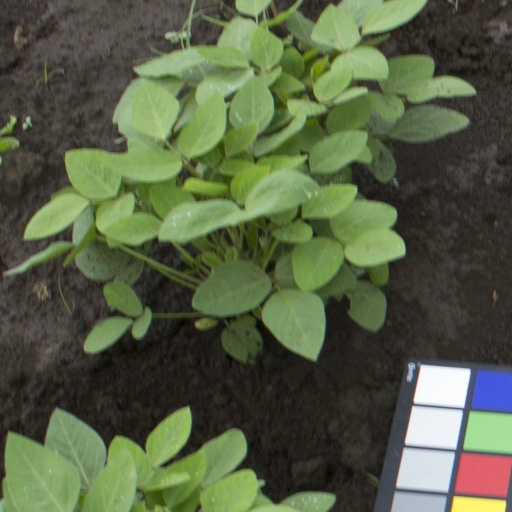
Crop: soybean